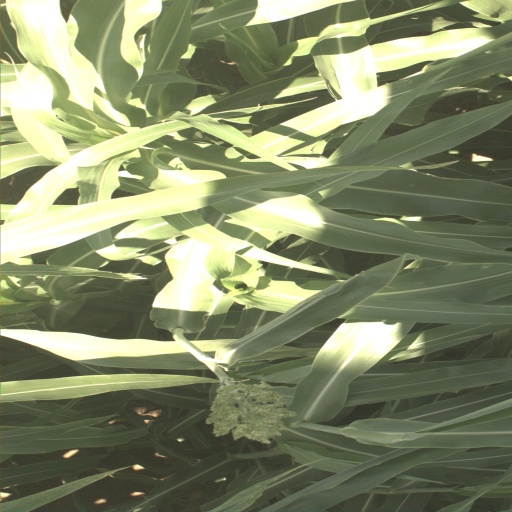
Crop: sorghum